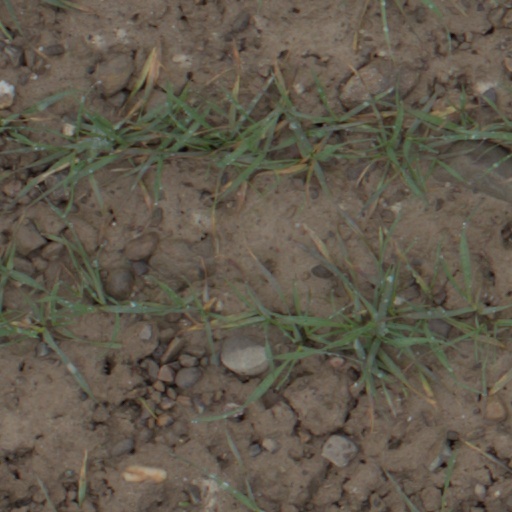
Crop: wheat